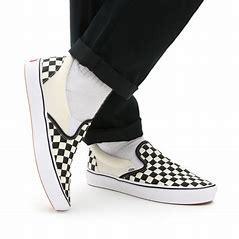
Brand: Vans
Model: Comfycush Slip On